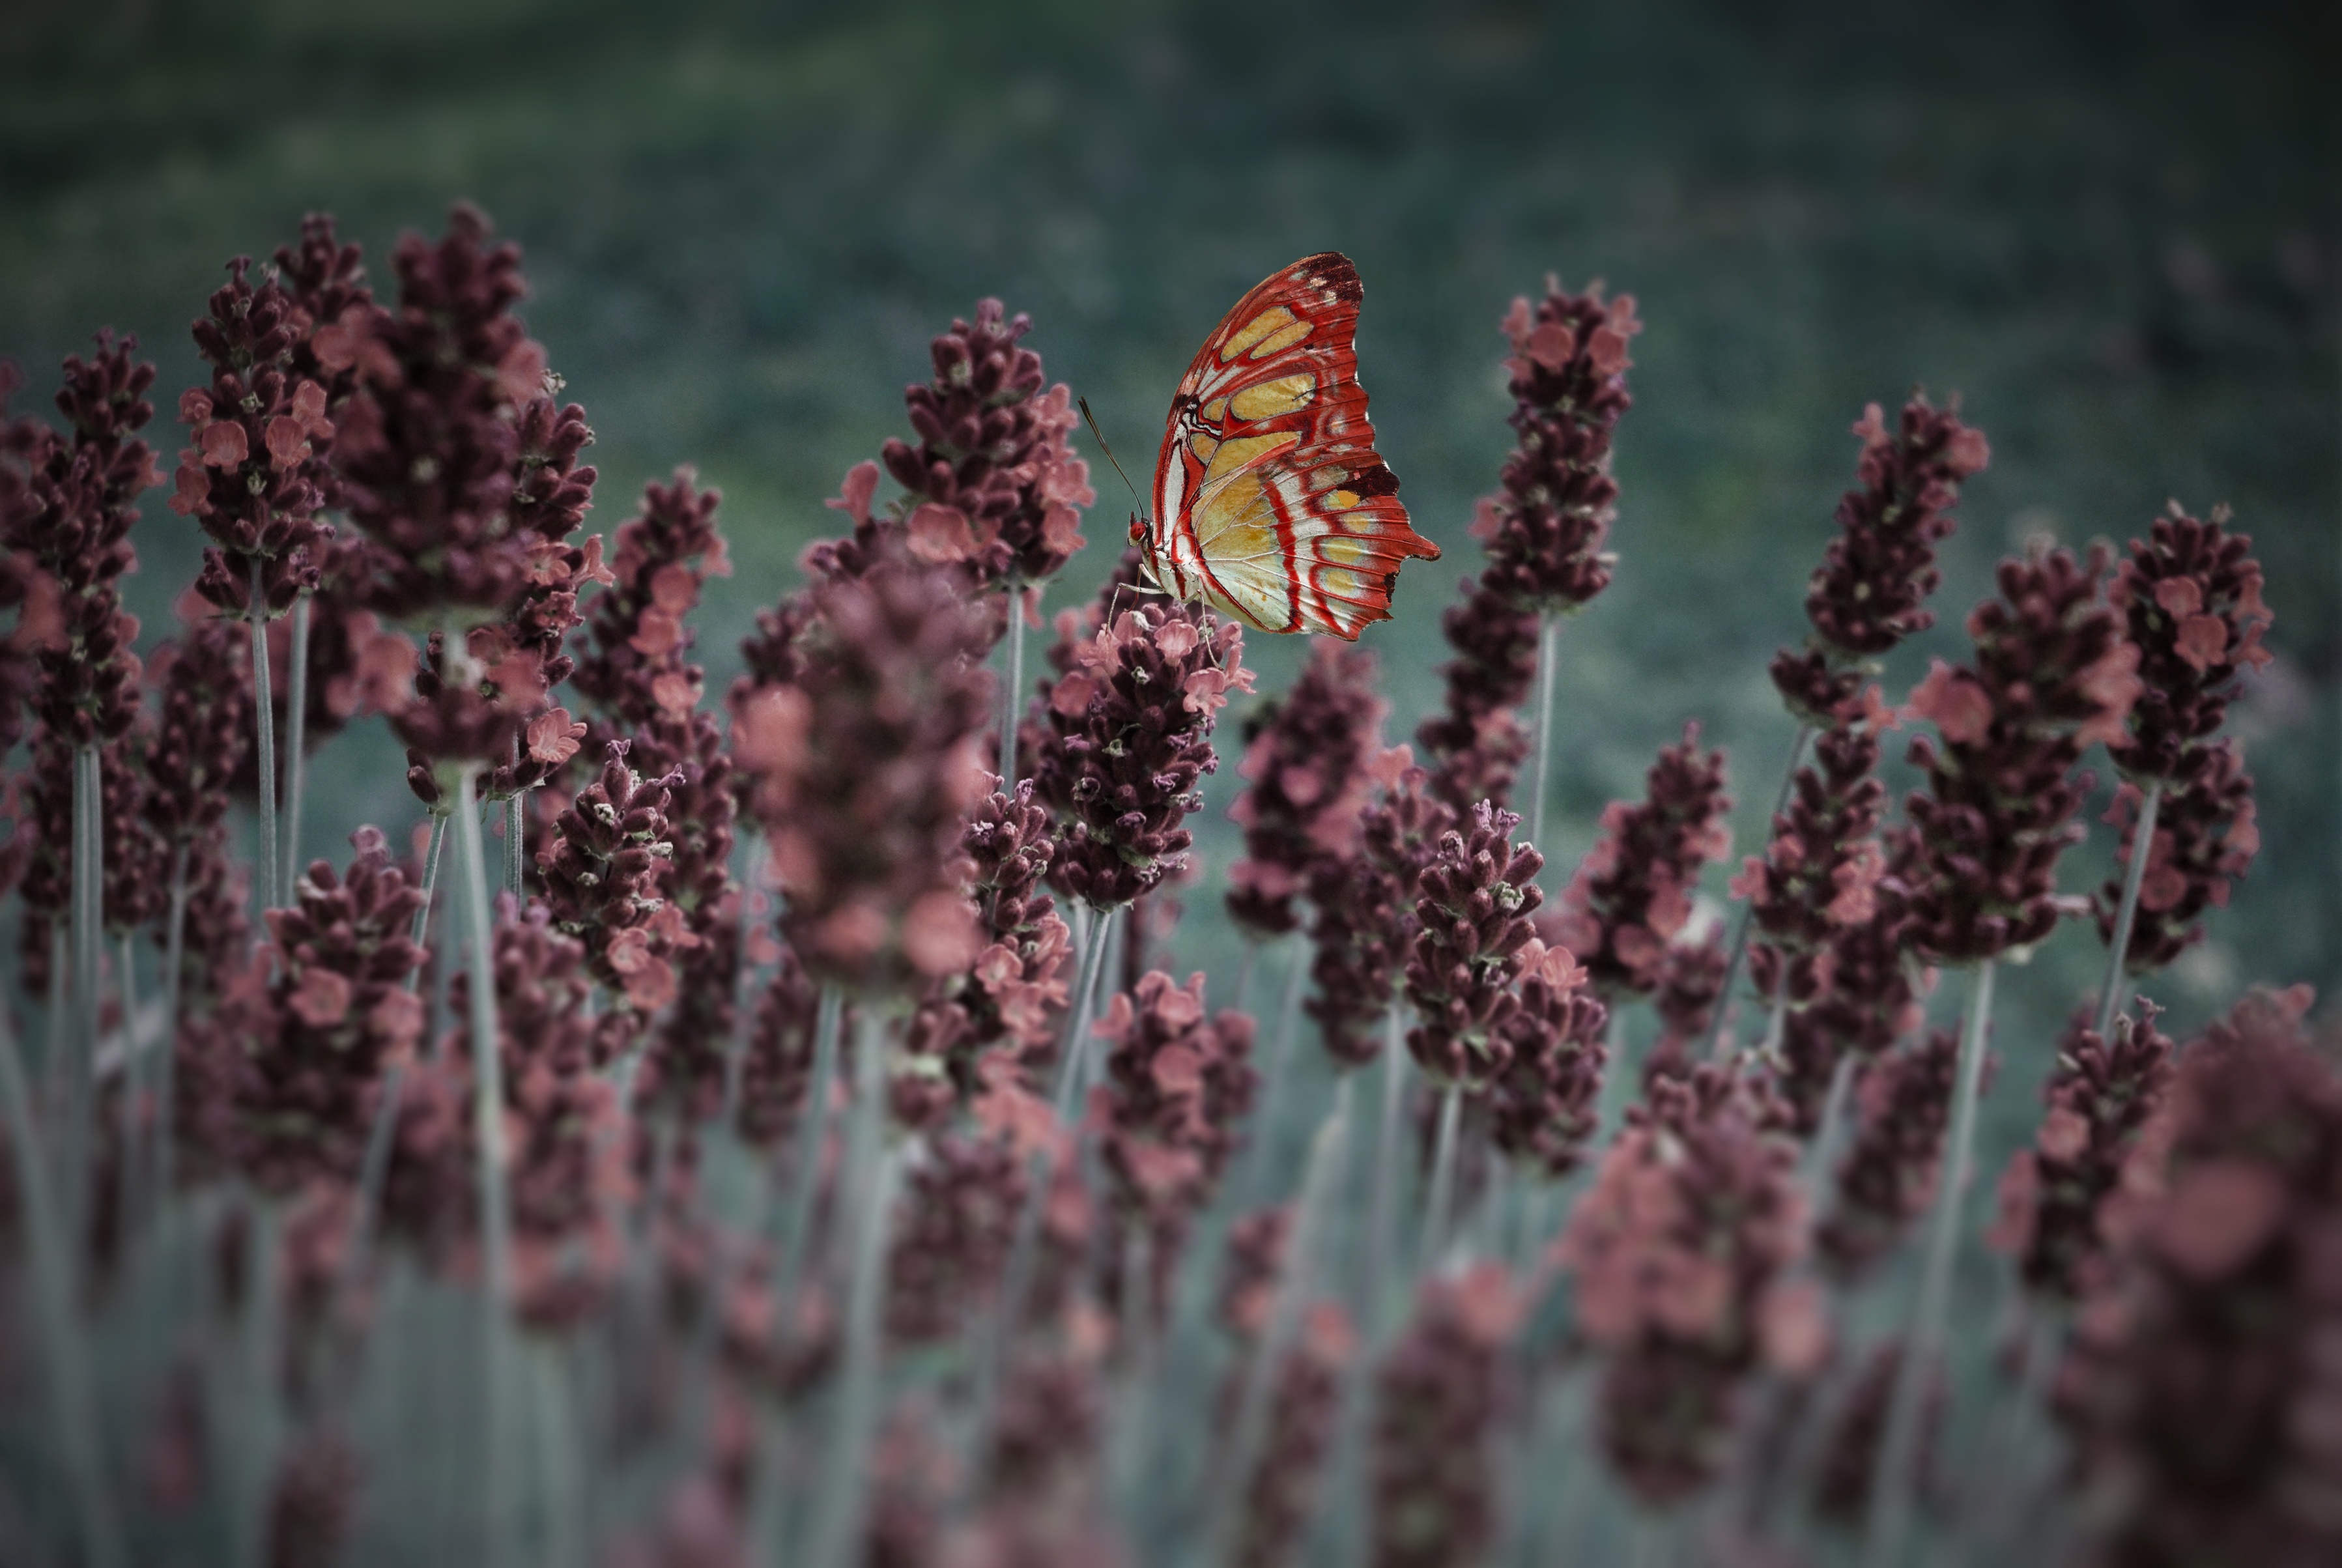
tree, nature, blossom, plant, photography, leaf, flower, bloom, frost, summer, produce, insect, autumn, botany, butterfly, close, flora, lavender, close up, shrub, macro photography, flowering plant, plant stem, land plant